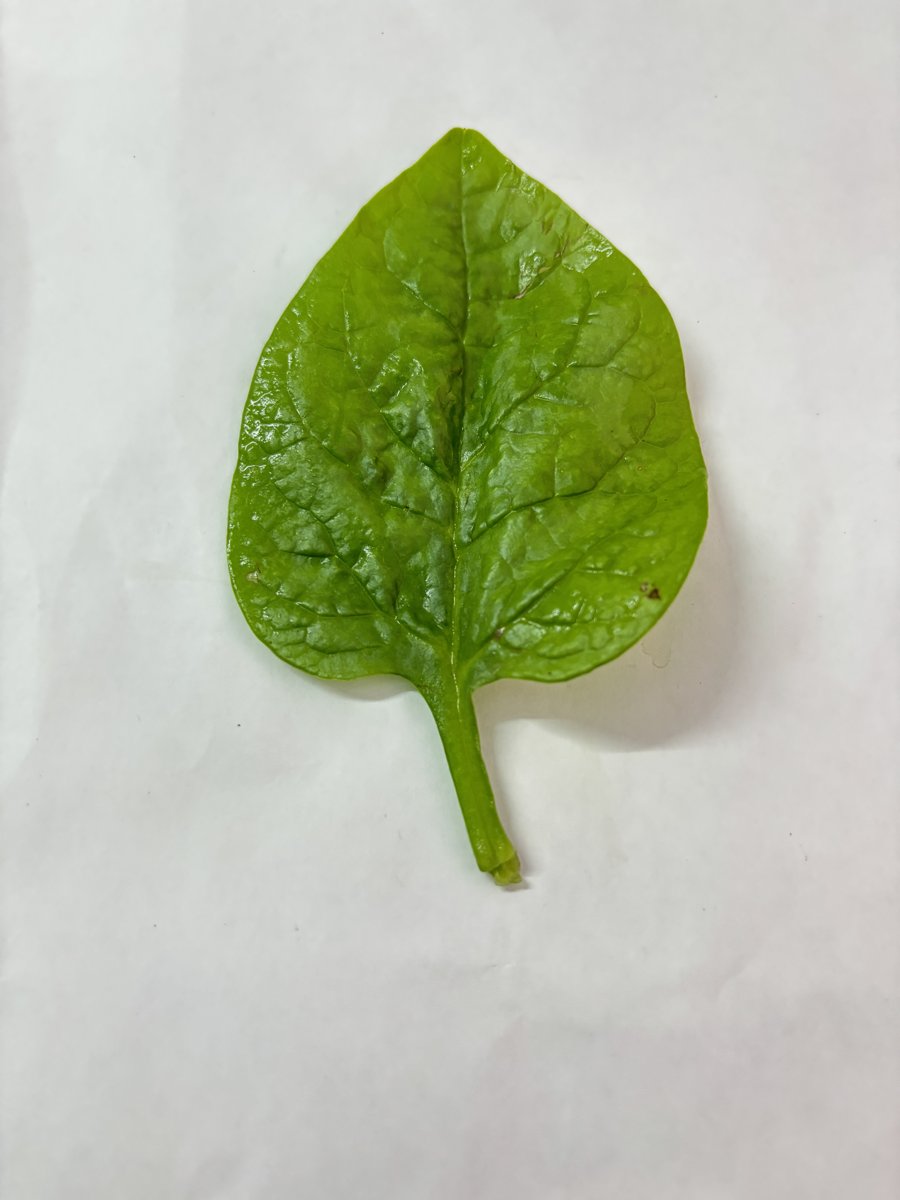
Label: Healthy-Leaf